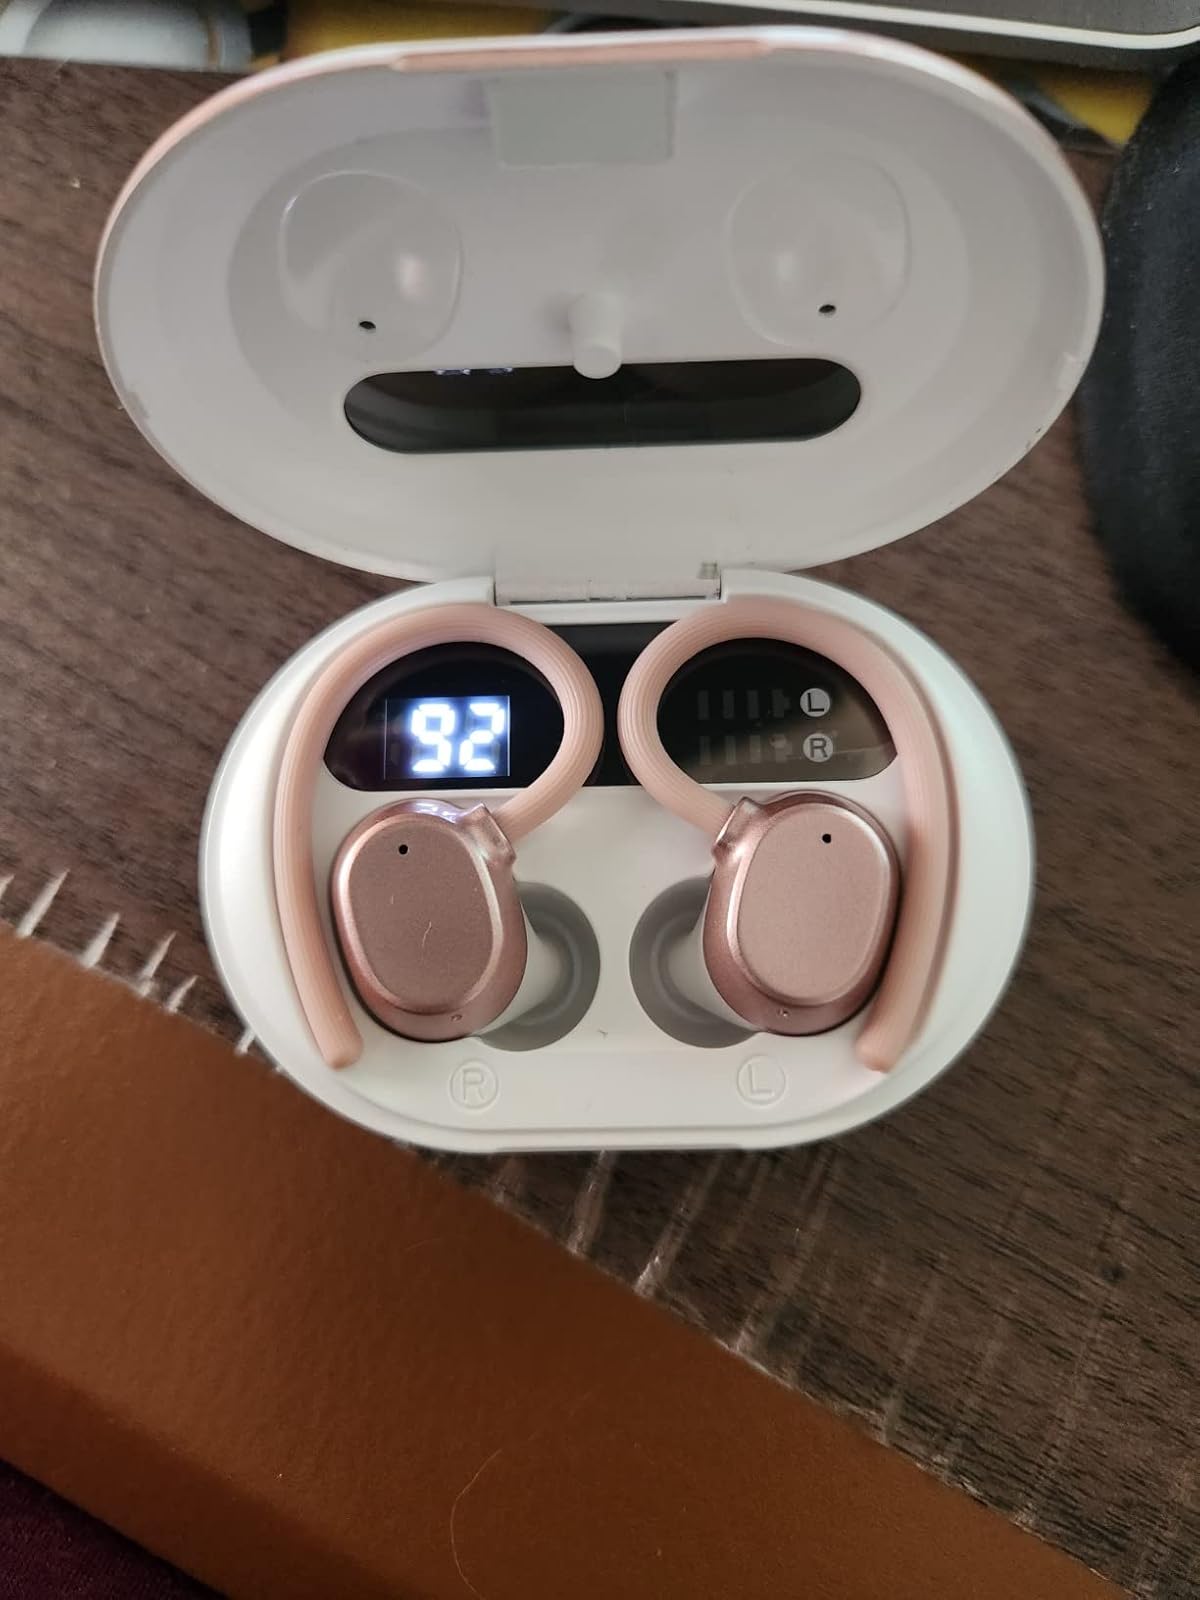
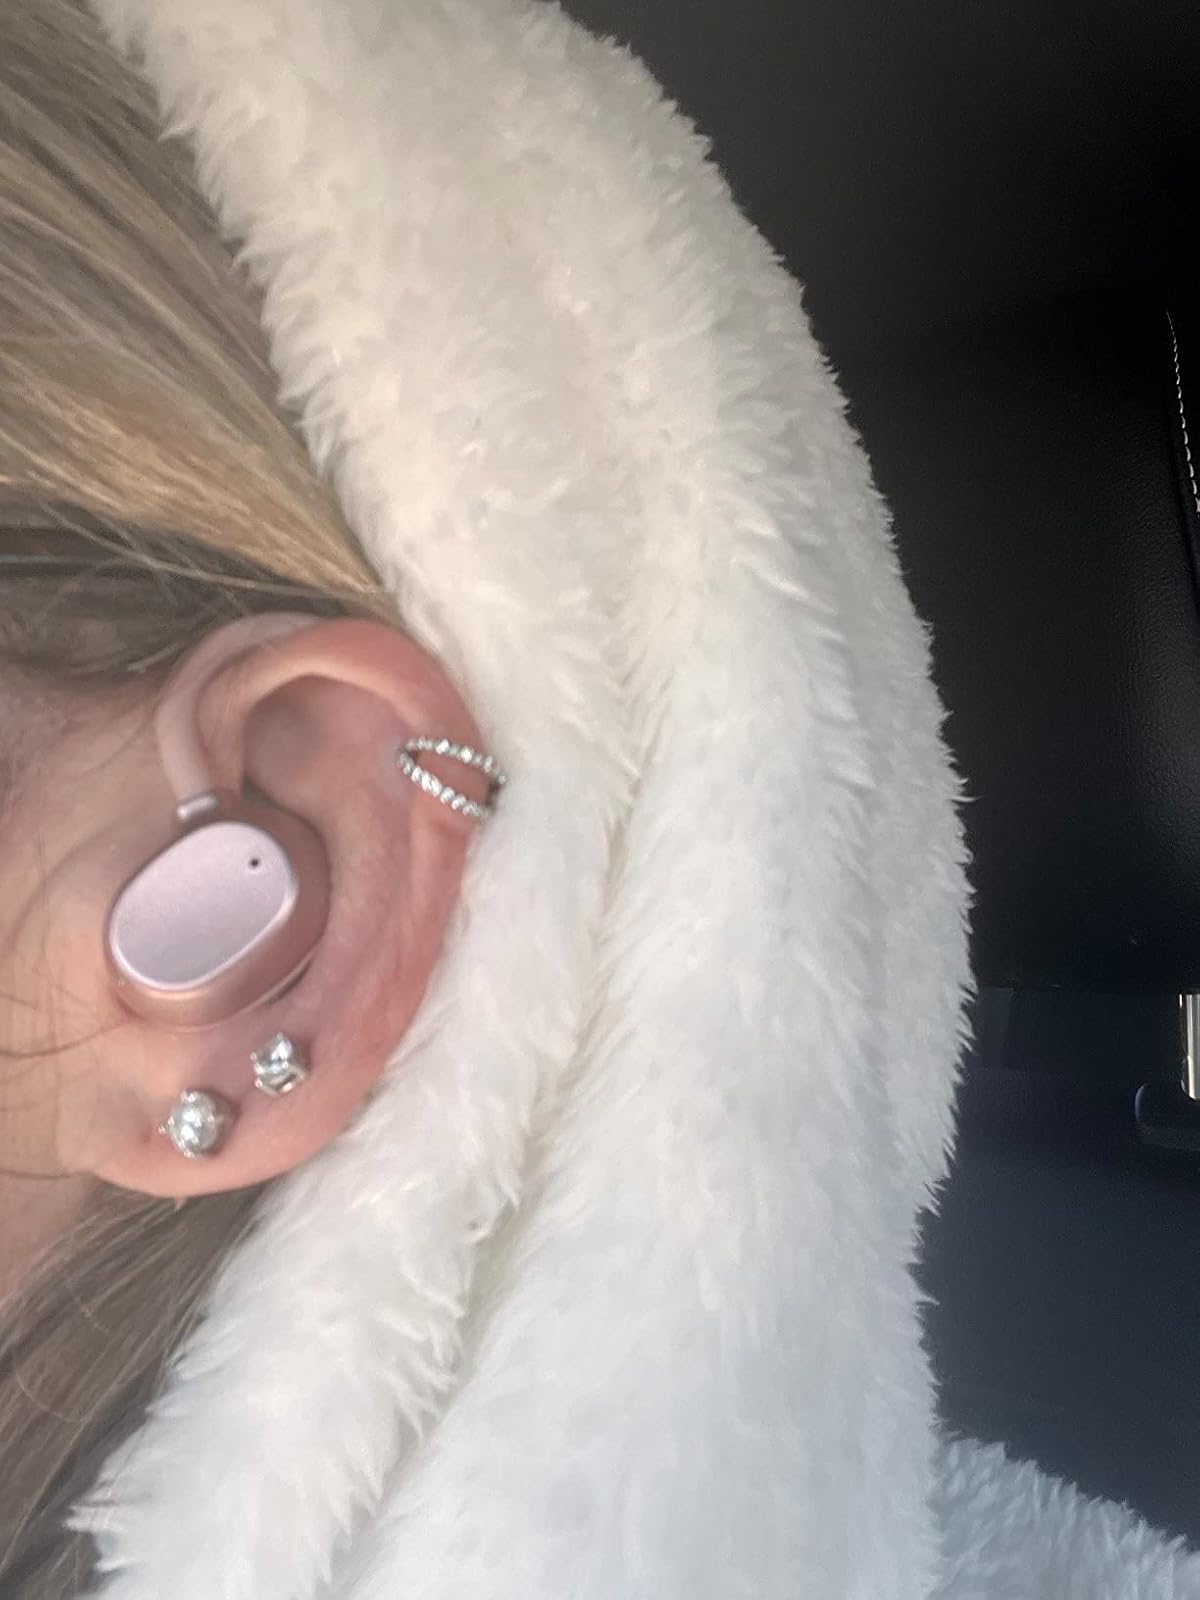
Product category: earbuds
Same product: yes